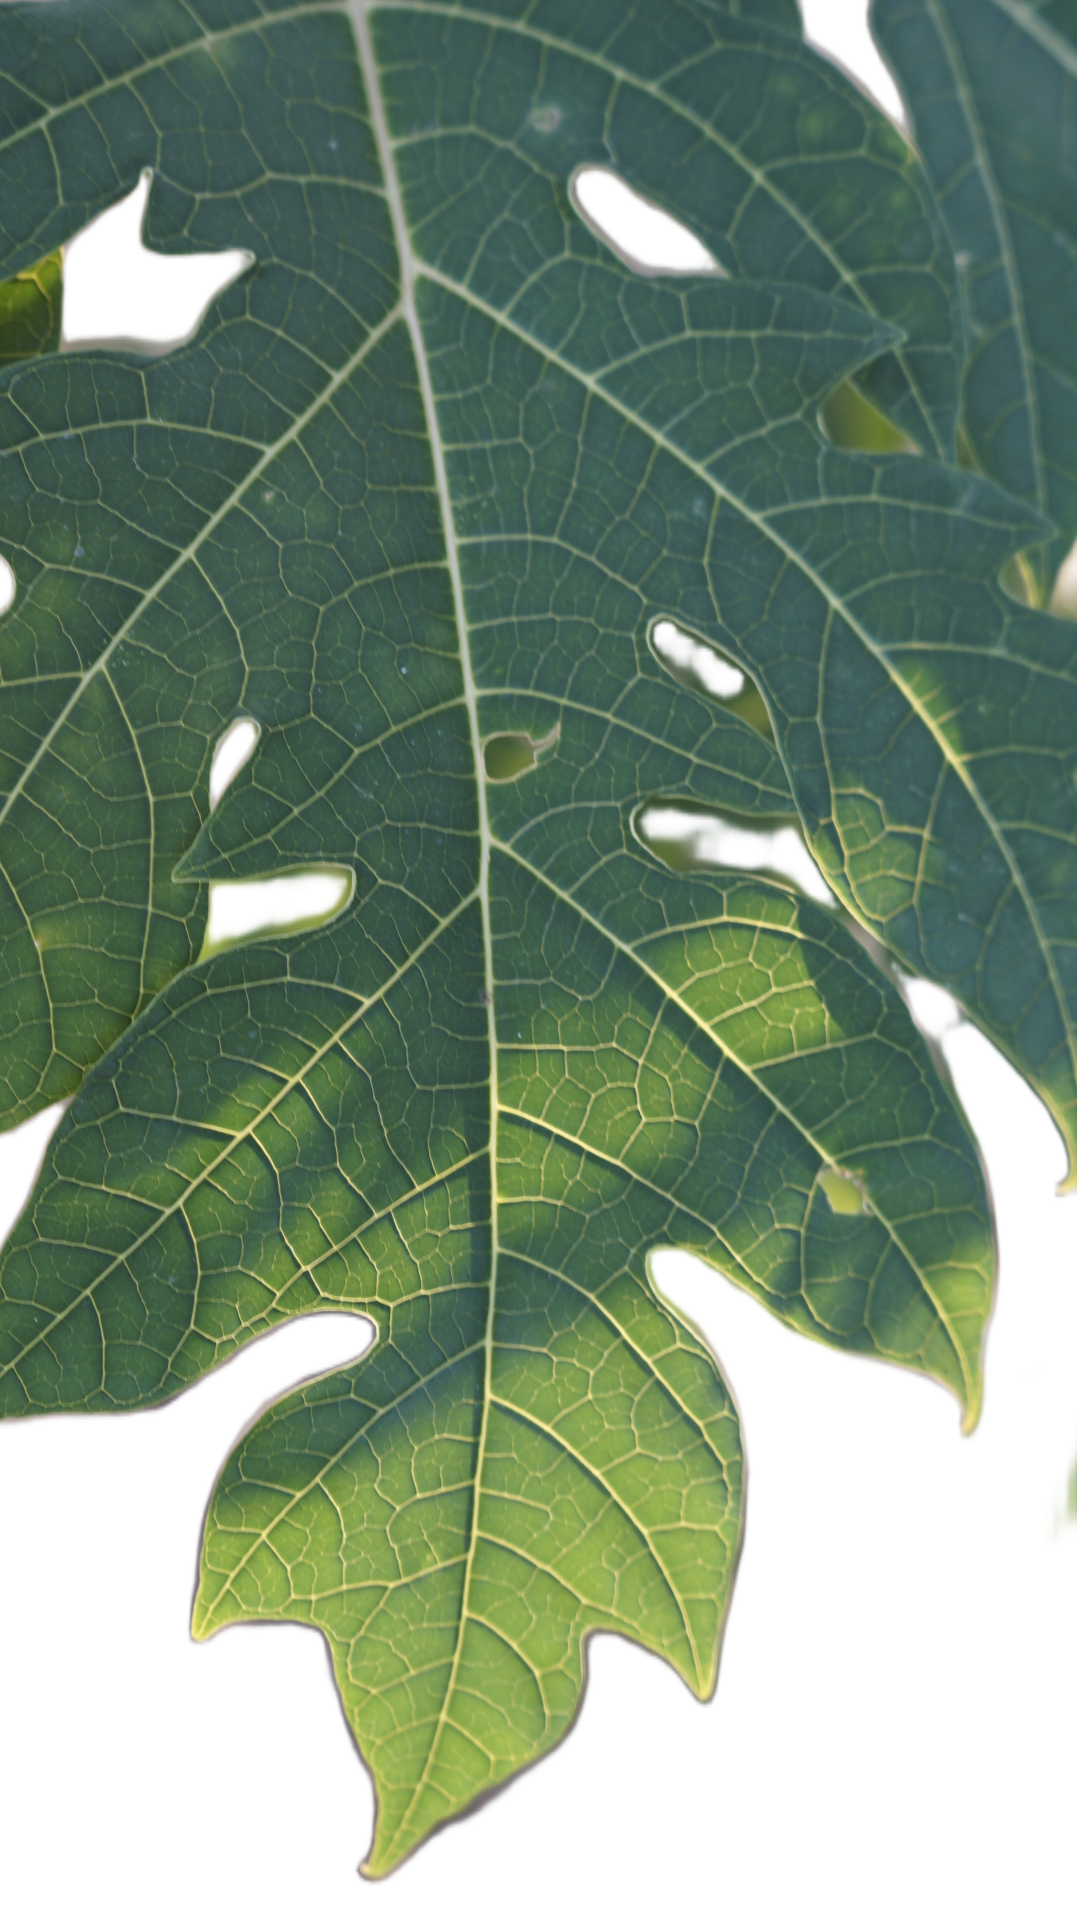
Crop: Papaya
Label: Healthy_leaf